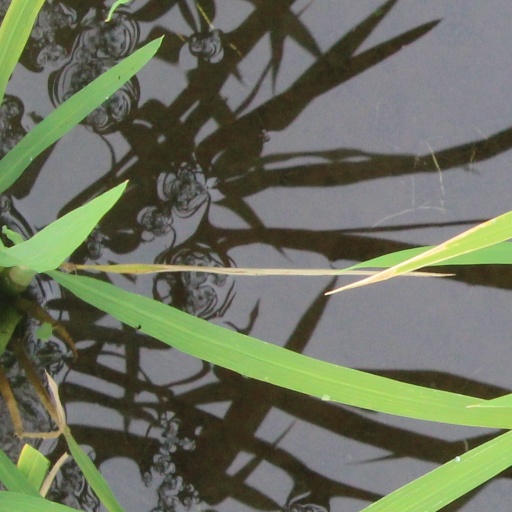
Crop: rice